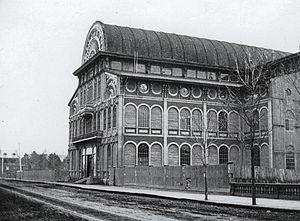
La rue Sainte-Catherine est la plus importante rue commerciale de Montréal.
Le Palais de Cristal était un palais d'expositions situé à Montréal, Québec, Canada. Il fut construit pour l'Exposition agricole et industrielle de Montréal en 1860 et détruit par le feu en 1896.